Cosimo de' Medici

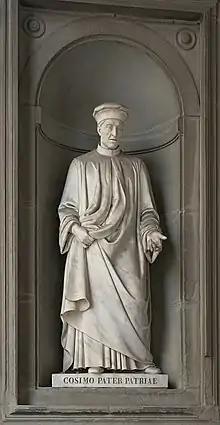
Cosimo "Pater patriae", Uffizi Gallery, Florence.

In 1433, Cosimo's power over Florence began to look like a menace to the anti-Medici party led by figures such as Palla Strozzi and the Albizzi family, headed by Rinaldo degli Albizzi. In September of that year, Cosimo was imprisoned in the Palazzo Vecchio for his part in the failure in 1429-30 to conquer the Republic of Lucca, but he managed to turn the jail term into one of exile. Some prominent Florentines, such as Francesco Filelfo, demanded his execution, a fate that may have been almost certain without the intervention of the monk Ambrogio Traversari on his behalf. Cosimo travelled to Padua and then to Venice, taking his bank along with him and finding friends and sympathizers wherever he went for his willingness to accept exile rather than resume the bloody conflicts that had chronically afflicted the streets of Florence. Venice sent an envoy to Florence on his behalf and requested that they rescind the order of banishment. When they refused, Cosimo settled down in Venice, his brother Lorenzo accompanying him. However, prompted by his influence and his money, others followed him, such as the architect Michelozzo, whom Cosimo commissioned to design a library as a gift to the Venetian people. Within a year, the flight of capital from Florence was so great that the decree of exile had to be lifted. Cosimo returned a year later, in 1434, to influence the government of Florence (especially through the Pitti and Soderini families) for the last 30 years of his life of 75 years.